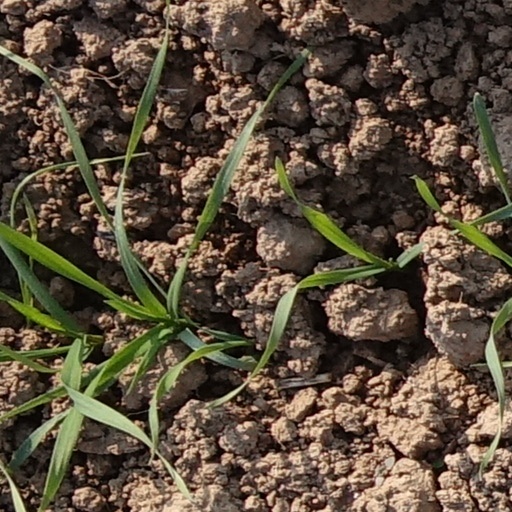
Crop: wheat